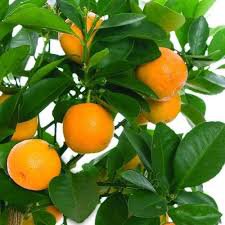
Label: Orange